Michael Winsauer

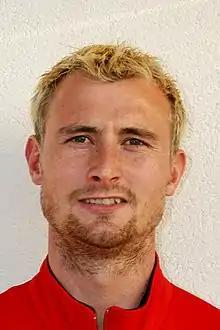
Michael Winsauer in 2009

Michael Winsauer (born 6 August 1982) is an Austrian retired football defender and current manager of FC Sarmenstorf.